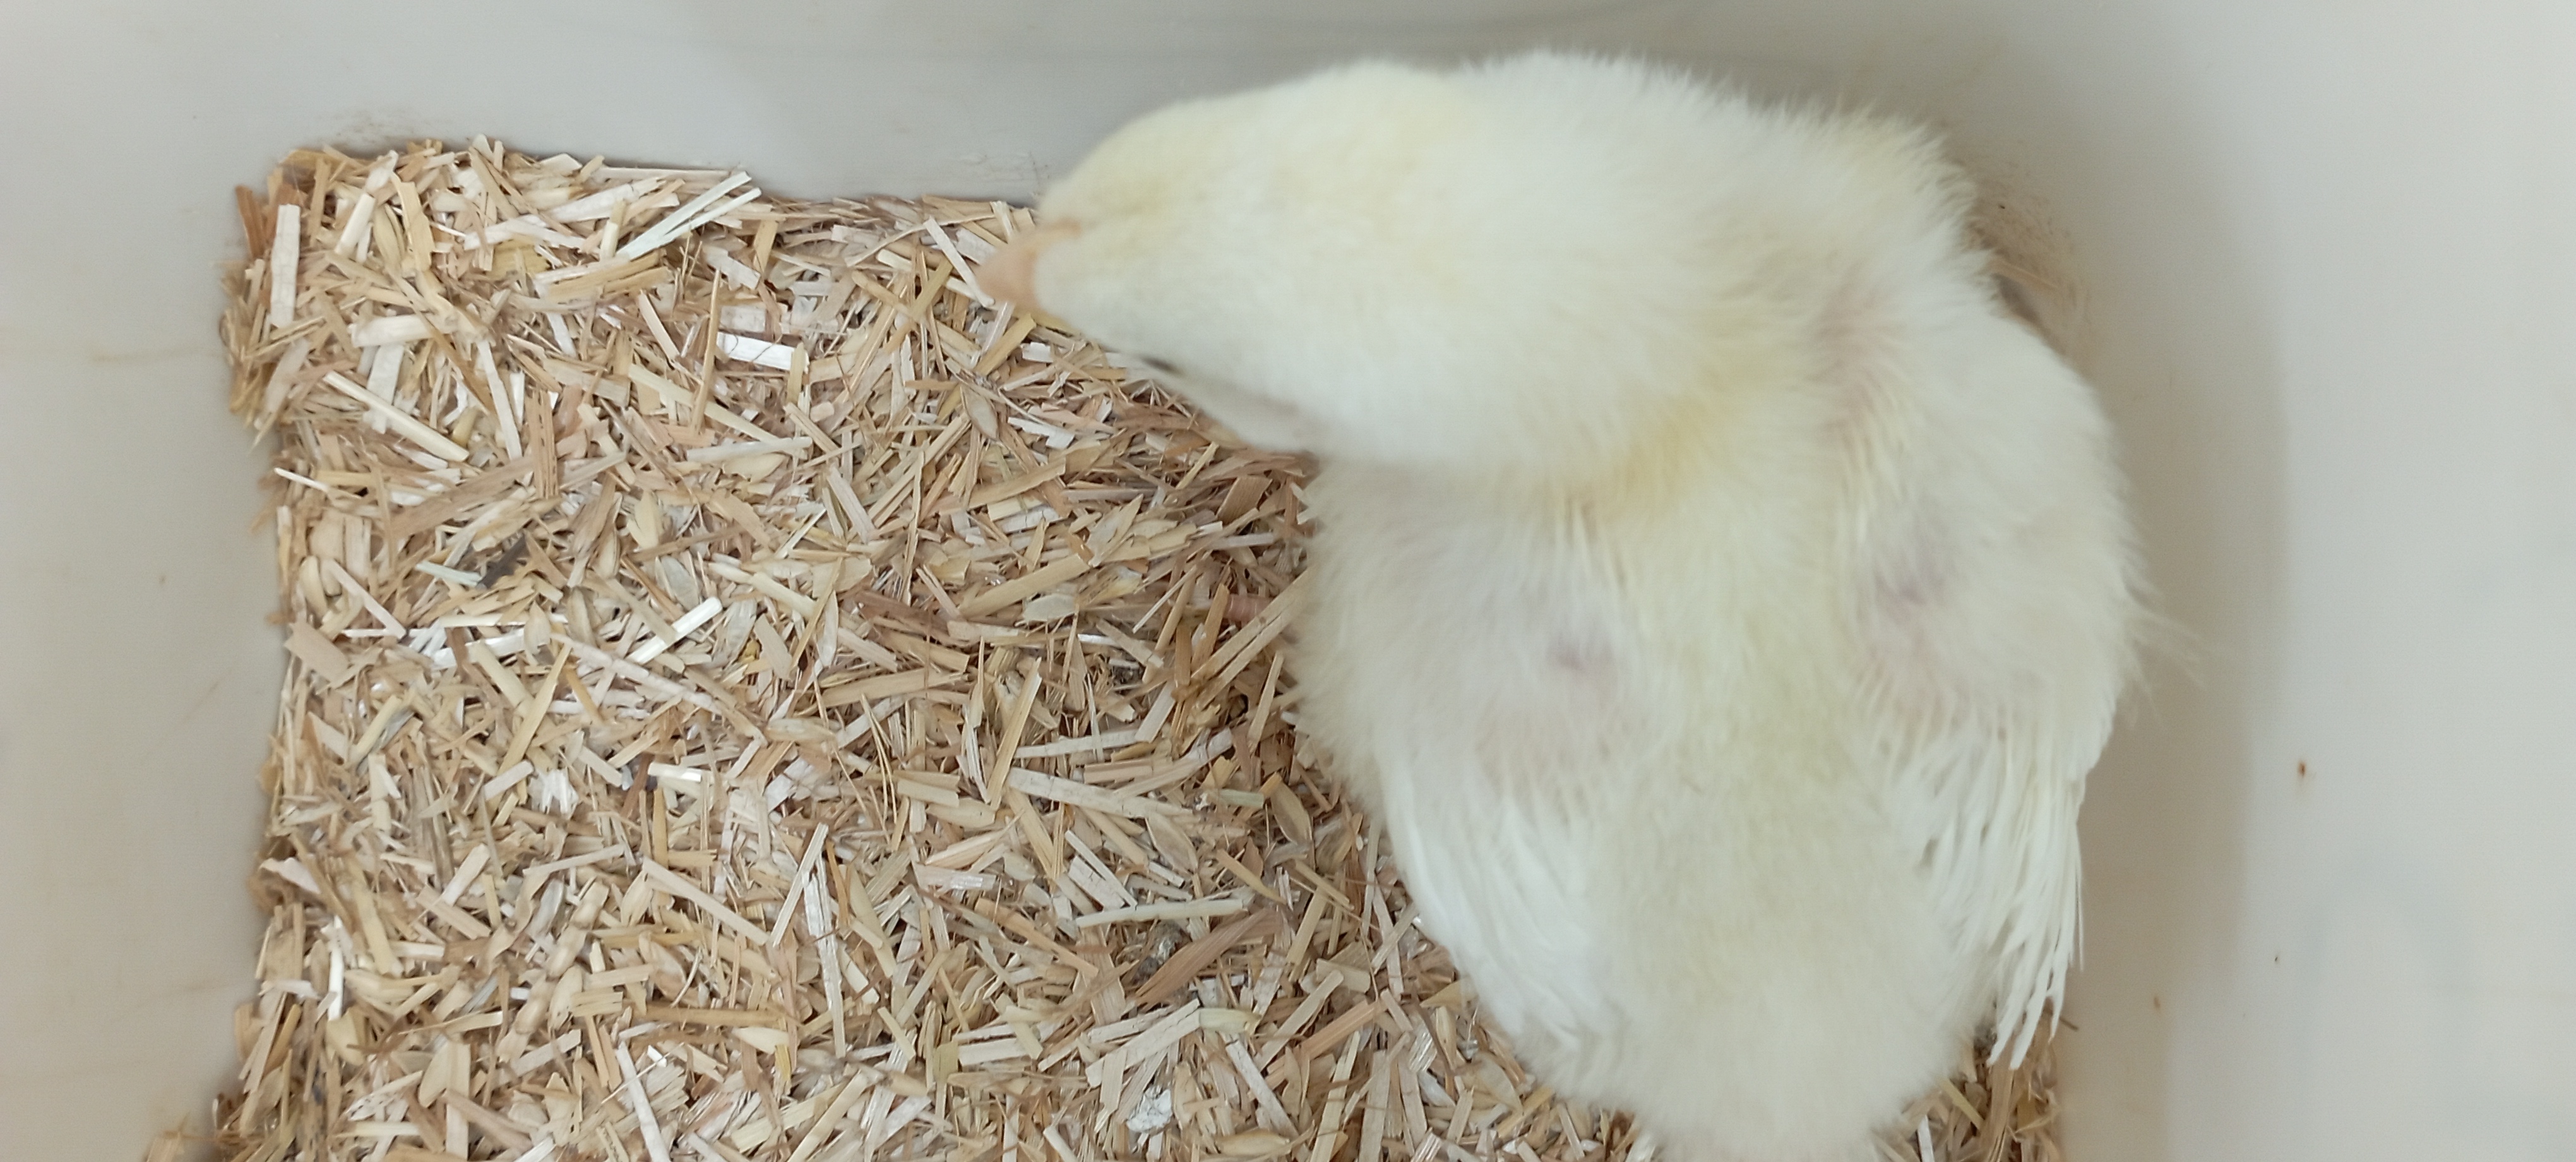
Weight: 162 g